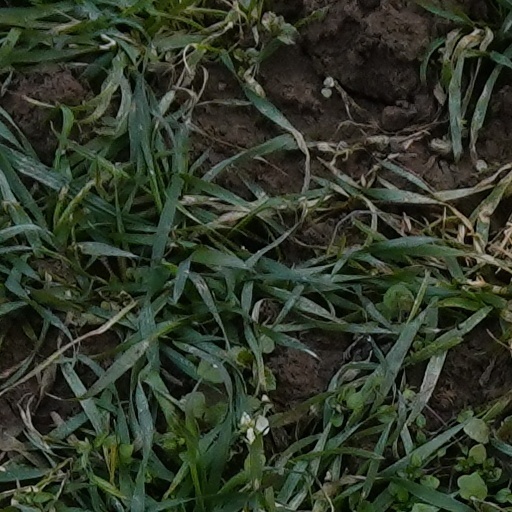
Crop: wheat